Printpack

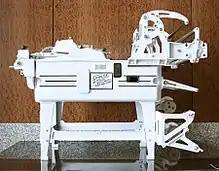
Printpack's first bag machine

Printpack Inc. was founded in Atlanta by J. Erskine Love Jr., an alumnus of the Georgia Institute of Technology, in 1956 as a printing company whose original product was cellophane bags. By 1960 Printpack had begun creating in-house graphic designs and branching out of the Southeast to making sales in the Midwest. In 1963 Printpack moved to a new 30,000 square-foot location which would remain the company's headquarters for decades. When the company celebrated its first decade Printpack was servicing over 50 clients including Frito-Lay.